Fomm ir-Riħ

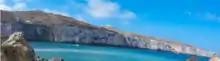
The Cliffs

Fomm ir-Riħ (meaning "mouth of the wind" in Maltese) is a small bay in the limits of Mġarr on the western side of the island of Malta. The area is characterised by a fault line which creates an interesting landscape with vertical cliffs and a pebble beach. There is also an unusual syncline behind the beach.